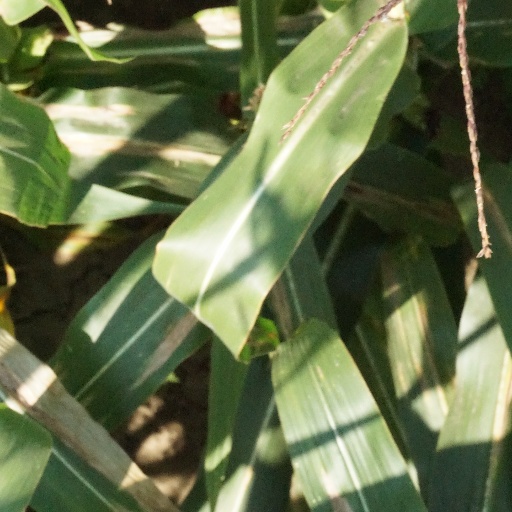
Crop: maize; corn